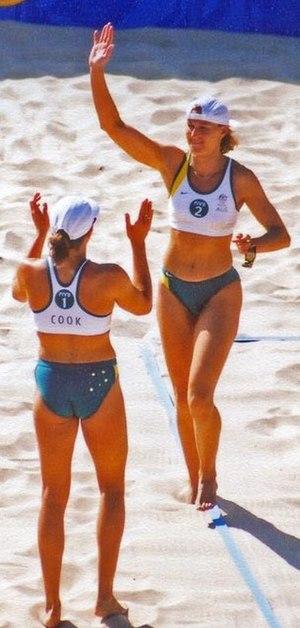
Kerri Ann Pottharst, née le 25 juin 1965 à Adélaïde, est une joueuse de beach-volley australienne.
Natalie Louise Cook est une joueuse professionnelle australienne de volley sur plage née le 19 janvier 1975 à Townsville. Elle est médaillée de bronze aux Jeux olympiques d'été de 1996 et championne olympique lors de l'édition suivante, aux Jeux olympiques d'été de 2000.